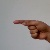
The image shows a hand gesture representing the letter 'G' in Indian Sign Language.